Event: Nepal Earthquake
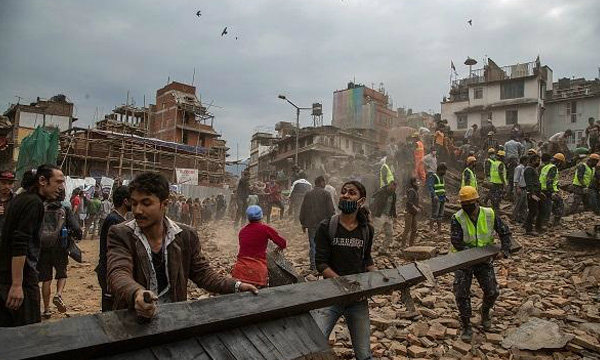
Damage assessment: damage